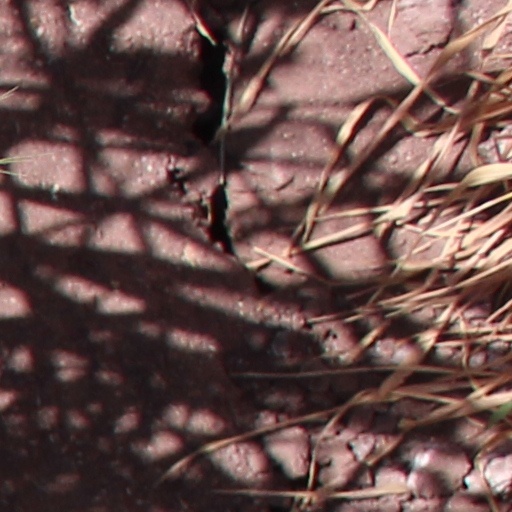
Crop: wheat